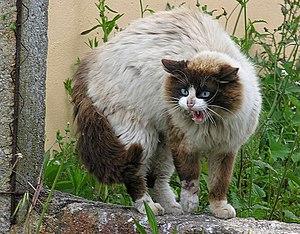
Chat se hérissant et courbant le dos en présence d'un chien. Boiro, Galice, Espagne.Ghato ghallegho
Le Chat domestique est la sous-espèce issue de la domestication du Chat sauvage, mammifère carnivore de la famille des Félidés.